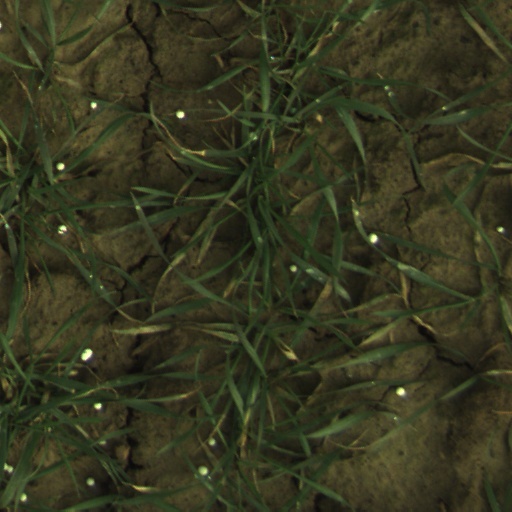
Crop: wheat